Ramayana

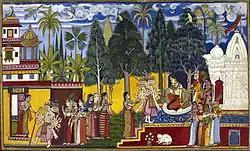
Ravana is meeting Sita at Ashokavana. Hanuman is seen on the tree.

In exile, Rāma, Sītā, and Lakṣmaṇa journey southward along the banks of the river Godāvari, where they build cottages and live off the land. One day, in the Pañcavati forest they are visited by a rākṣasī named Śurpaṇakhā, sister of Ravaṇa. She tries to seduce the brothers and, after failing, attempts to kill Sītā out of jealousy. Lakṣmaṇa stops her by cutting off her nose and ears. Hearing of this, her brothers Khara and Dushan organize an attack against the princes. Rama defeats Khara and his rakshasas.